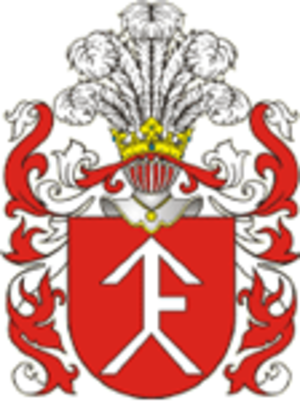
Józef Klemens Piłsudski, né le 5 décembre 1867 Zulów, près de Vilnius, et mort le 12 mai 1935 à Varsovie, est un homme d’État polonais. Il est dirigeant du Parti Socialiste Polonais, chef d'État de 1918 à 1922, et Premier ministre à deux reprises entre 1926 et 1930.
Les armoiries dans l'ancienne Pologne et la République des Deux Nations étaient l'emblème et le privilège de la seule noblesse. La réception des emblèmes armoriaux d'après les modèles occidentaux commença au milieu du XIIIe siècle et finit au milieu du XIVe siècle. A l'époque, il ne s'agissait pas de pièces héraldiques, mais seulement d'emblèmes représentant des objets concrets : des motifs animaliers, végétaux, astronomiques, militaires, agricoles. A partir de la deuxième moitié du XIVe siècle, apparaissent les noms héraldiques dérivés du cri des chevaliers rassemblés sous la même bannière lignagère sur un champ de bataille.
Les armoiries des présidents de la Pologne sont celles de leur famille ou ont été créées à l'admission du président au sein d'un ordre de chevalerie étranger. L'héraldique polonaise attribue un même blason à des centaines de familles différentes membres d'un même clan, ce qui explique que presque tous aient possédé des armes familiales et que les mêmes blasons aient été portés par des présidents différents.